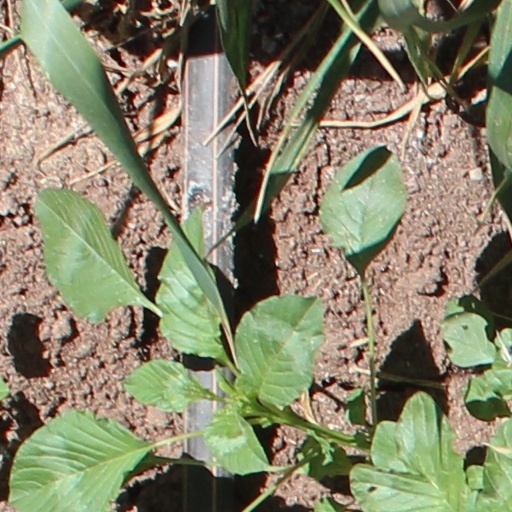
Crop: wheat